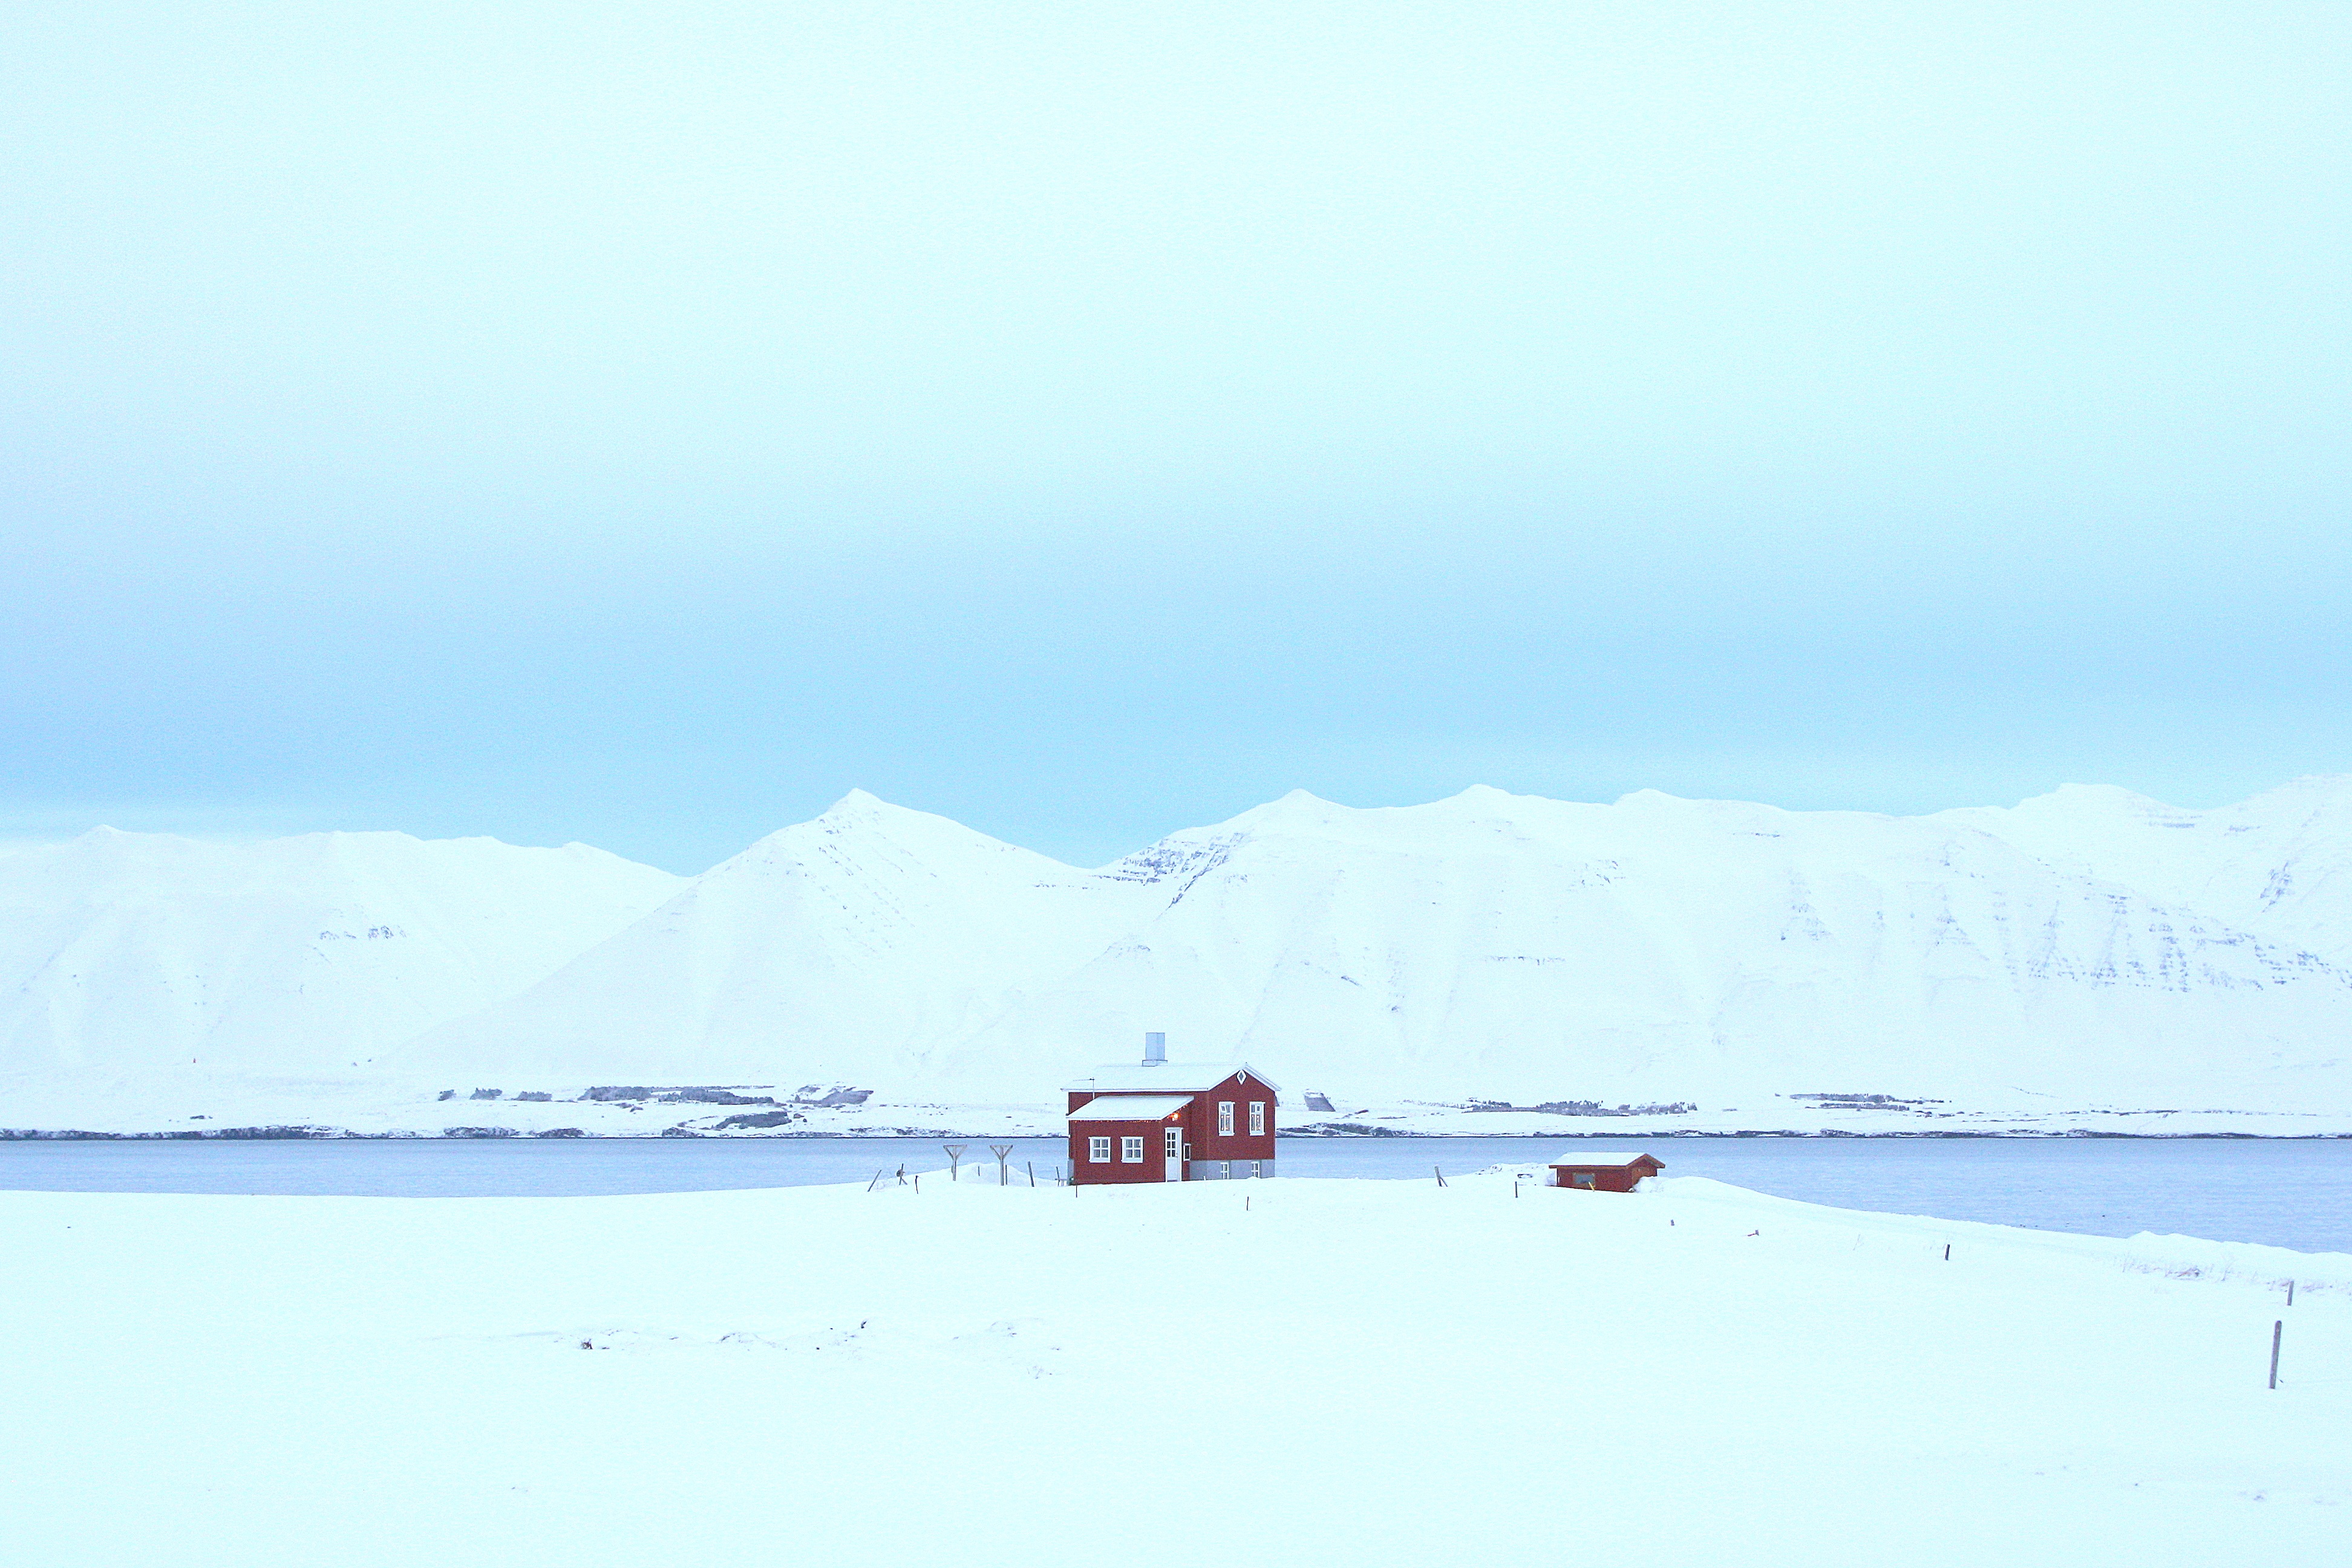
mountain, snow, winter, house, ice, weather, arctic, season, piste, arctic ocean, geological phenomenon